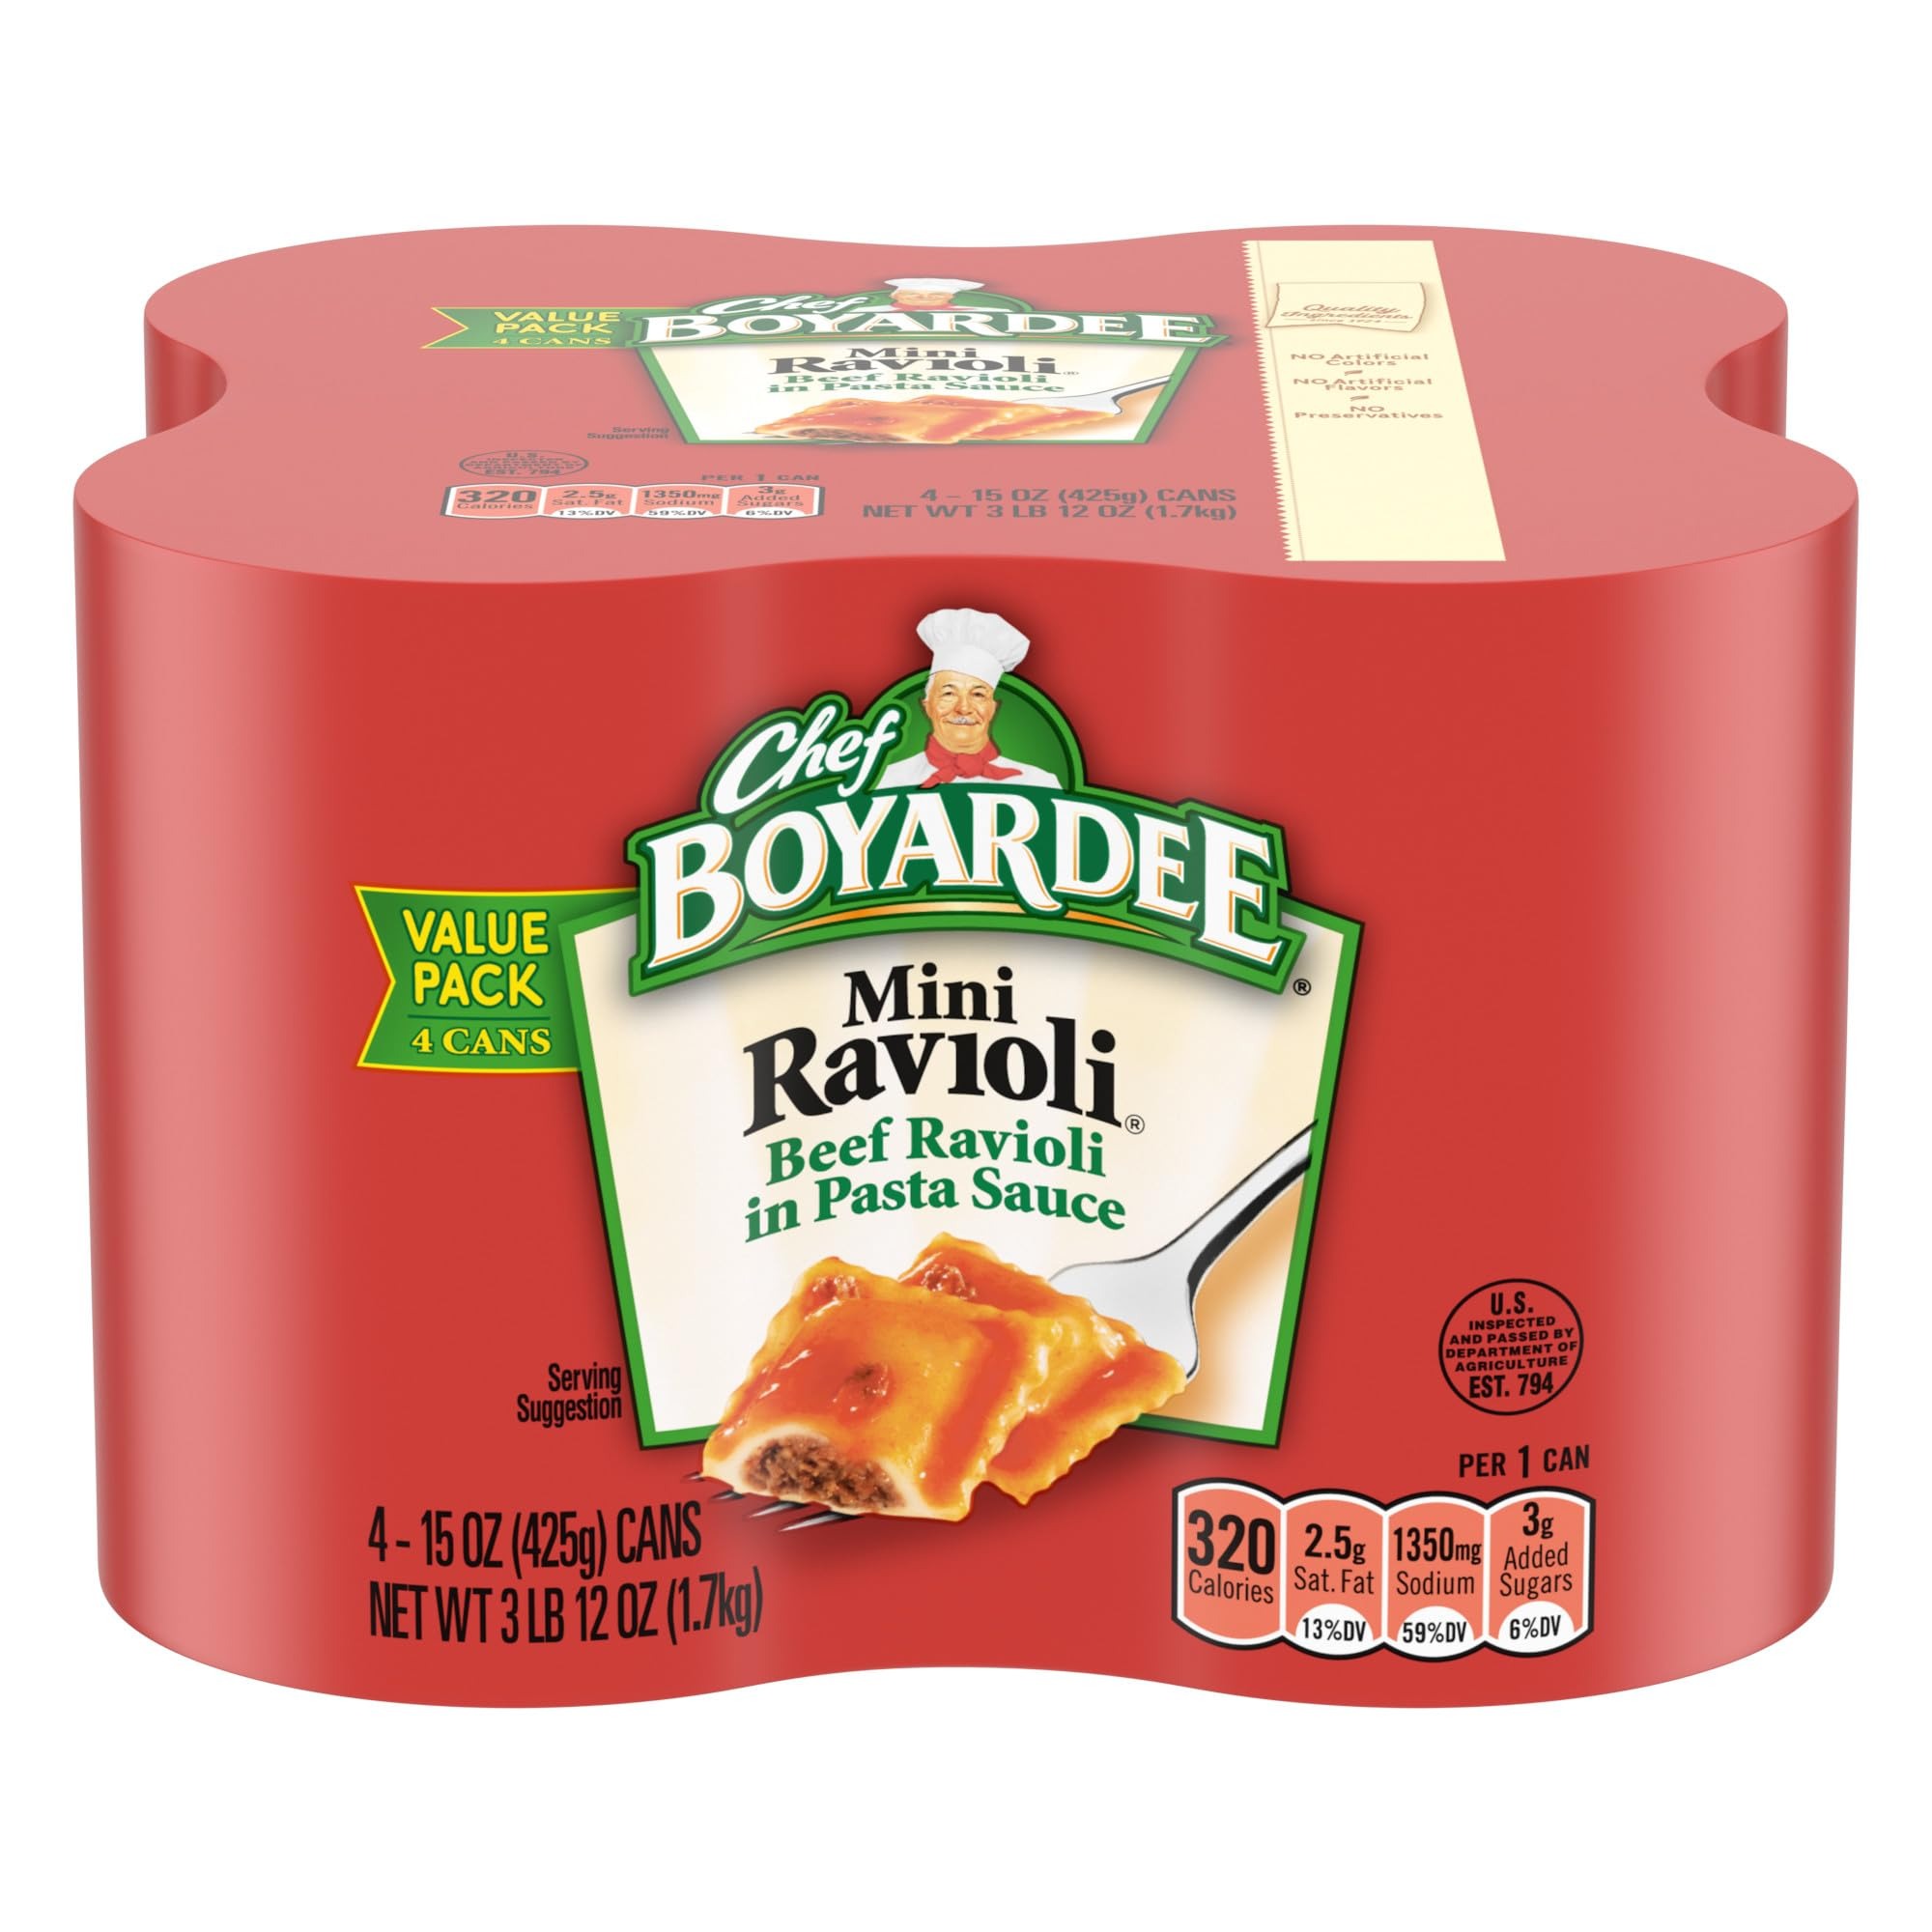
Item Name: Chef Boyardee Mini Ravioli, 15 oz, 4 Pack
Bullet Point 1: Chef Boyardee Mini Ravioli is a delicious and convenient meal that is ready to eat in minutes and has delighted families for generations
Bullet Point 2: Made with enriched pasta, smothered in rich, Italian-flavored tomato sauce, and stuffed with real beef, Chef Boyardee Mini Ravioli has the timeless flavor you'll love in a fun, bite-sized package
Bullet Point 3: When you need a quick meal, Chef Boyardee has your back. Just pop the easy-open lid, and in 90 seconds, dinner is ready to serve
Bullet Point 4: Chef Boyardee Mini Ravioli is so simple and easy to prepare, anyone can grab it off the shelf for a quick and filling snack
Bullet Point 5: Each 15 oz, easy-open can of Chef Boyardee Mini Ravioli contains 2 servings of pasta and tomato sauce, with 8 grams of protein and 220 calories per serving. This pack contains 4 cans
Value: 60.0
Unit: Ounce

Price: 4.64